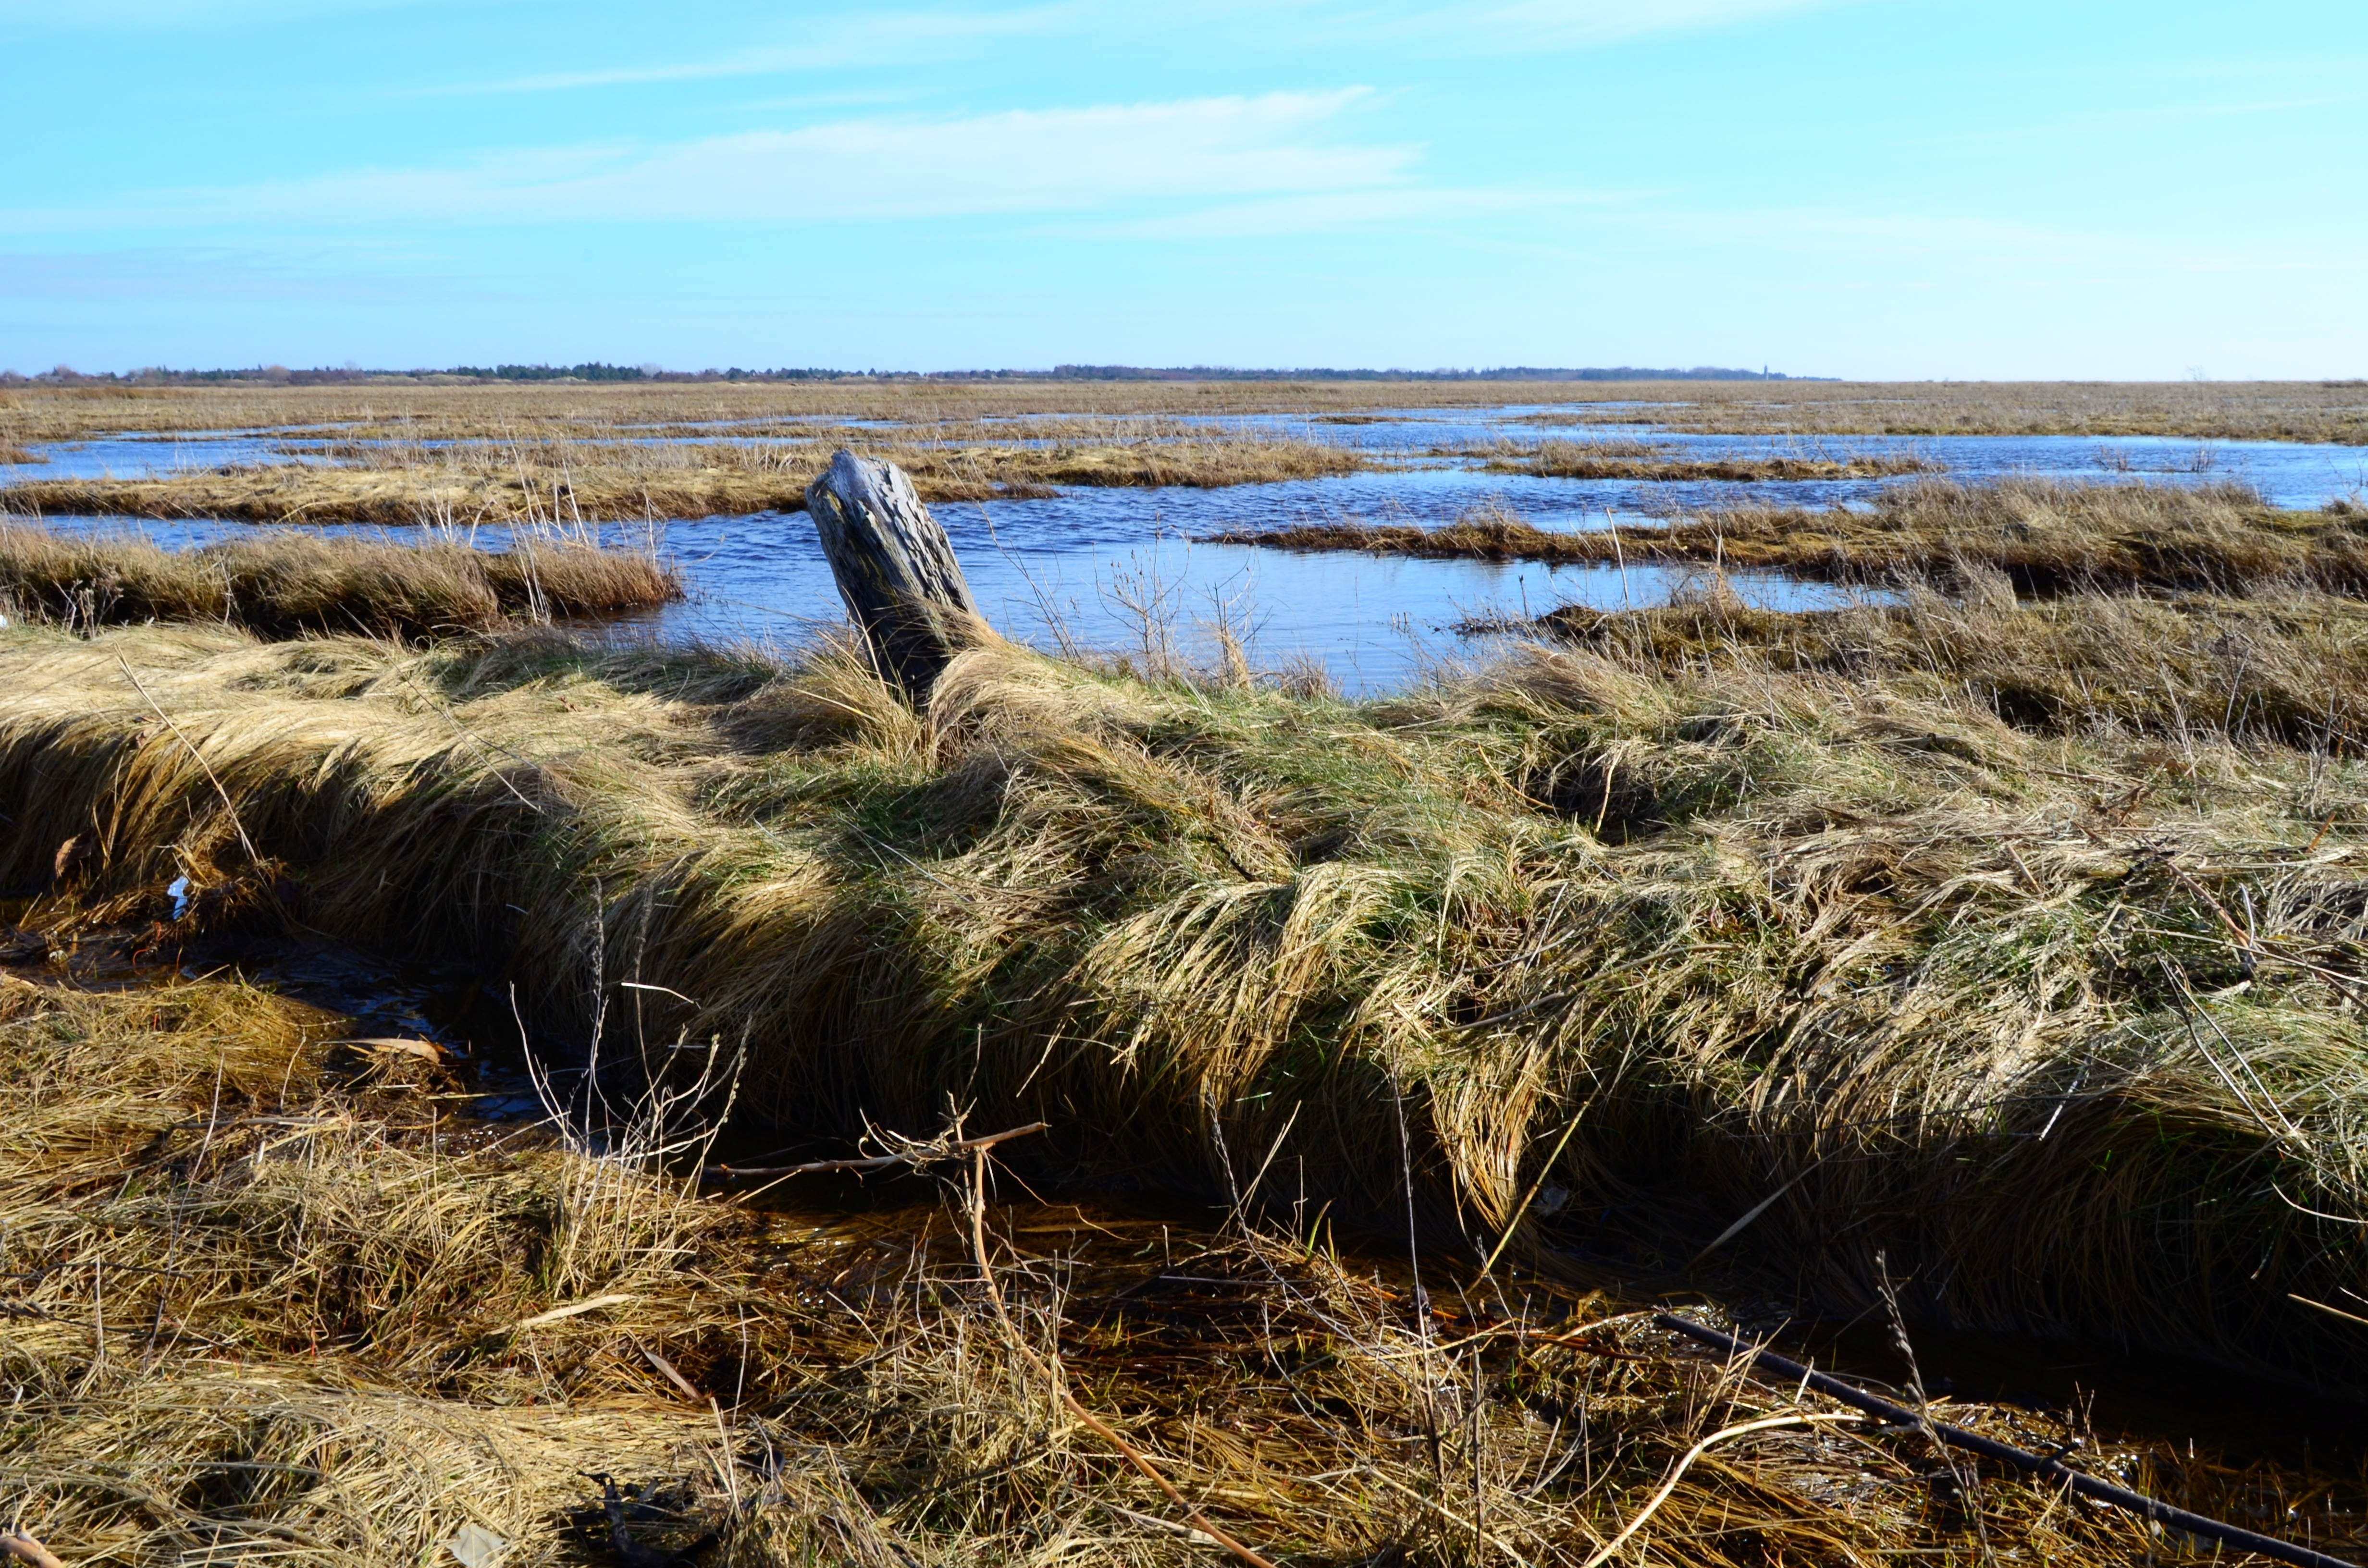
beach, landscape, sea, coast, grass, sand, rock, ocean, marsh, wilderness, prairie, shore, lake, cliff, terrain, national park, body of water, geology, wetland, bog, habitat, north sea, ecosystem, tundra, steppe, wadden sea, salt marsh, landform, nordfriesland, watts, st peter obi, natural environment, geographical feature, grass family, world heritage sea